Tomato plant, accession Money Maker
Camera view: bottom (45 deg); turntable rotation: 300 degrees
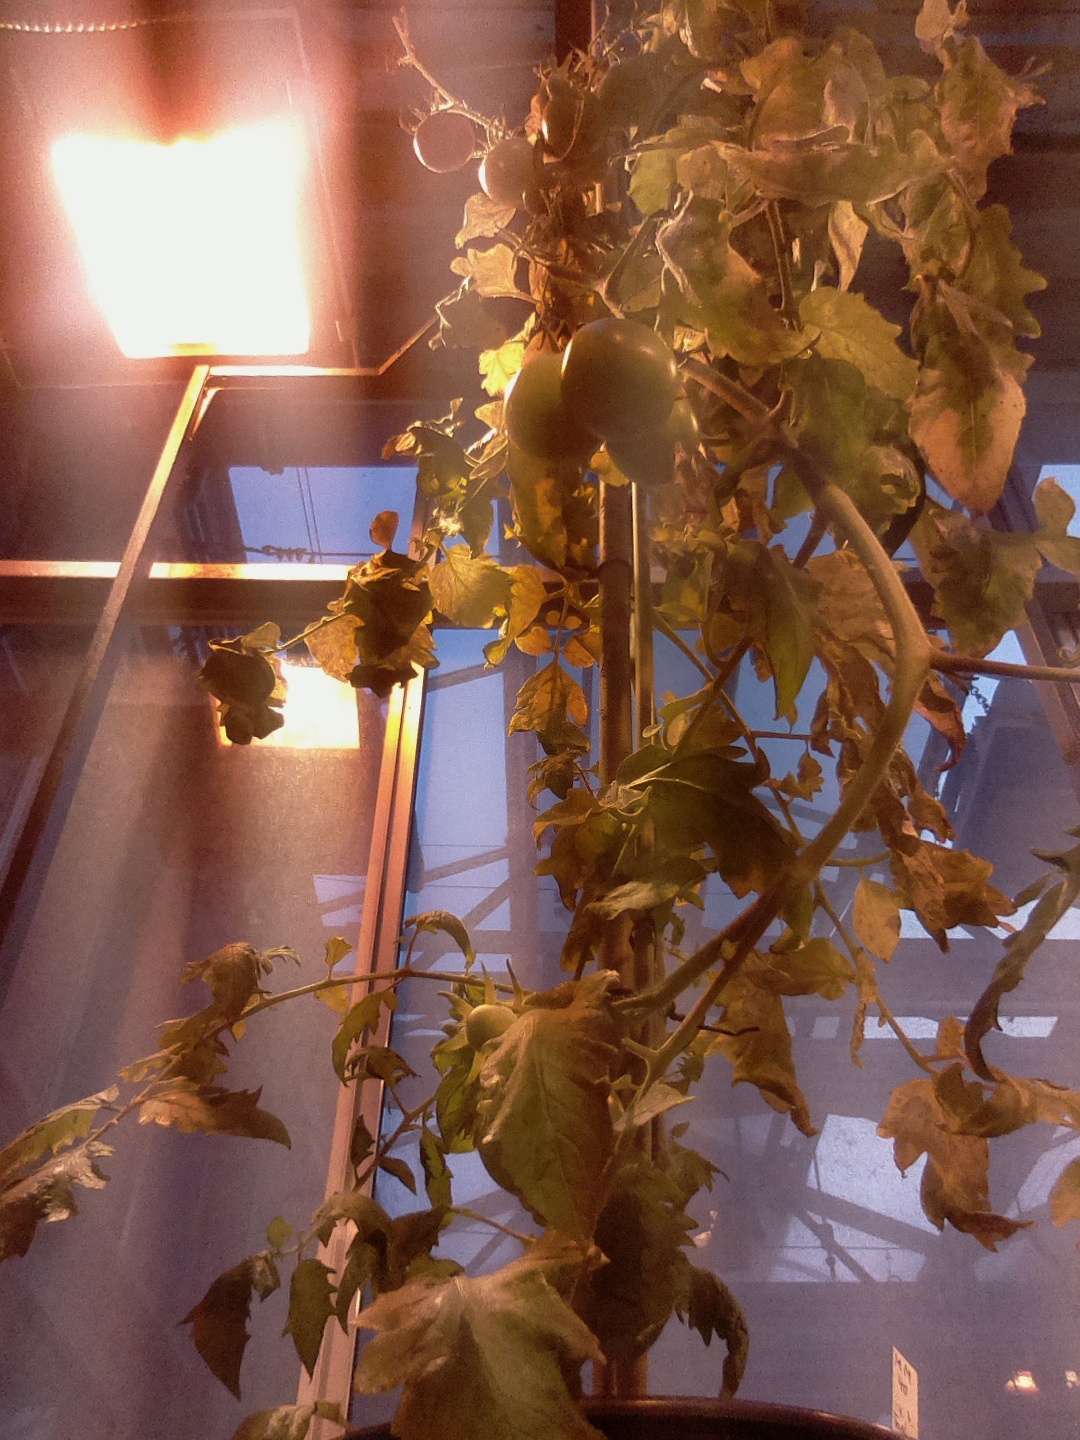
BBCH growth stage 82: 20%-30% of fruits show typical fully ripe color